Siramana Dembélé

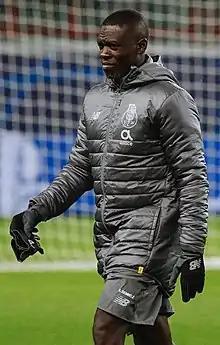
Dembélé with Porto in 2018

Siramana Dembélé (born 27 January 1977 in Paris, France), is a French former footballer and current assistant coach of Serie A club AC Milan.